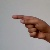
The image shows a hand gesture representing the letter 'G' in Indian Sign Language.